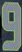
Number: 9